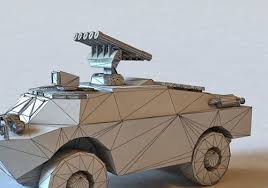
Label: BRDM